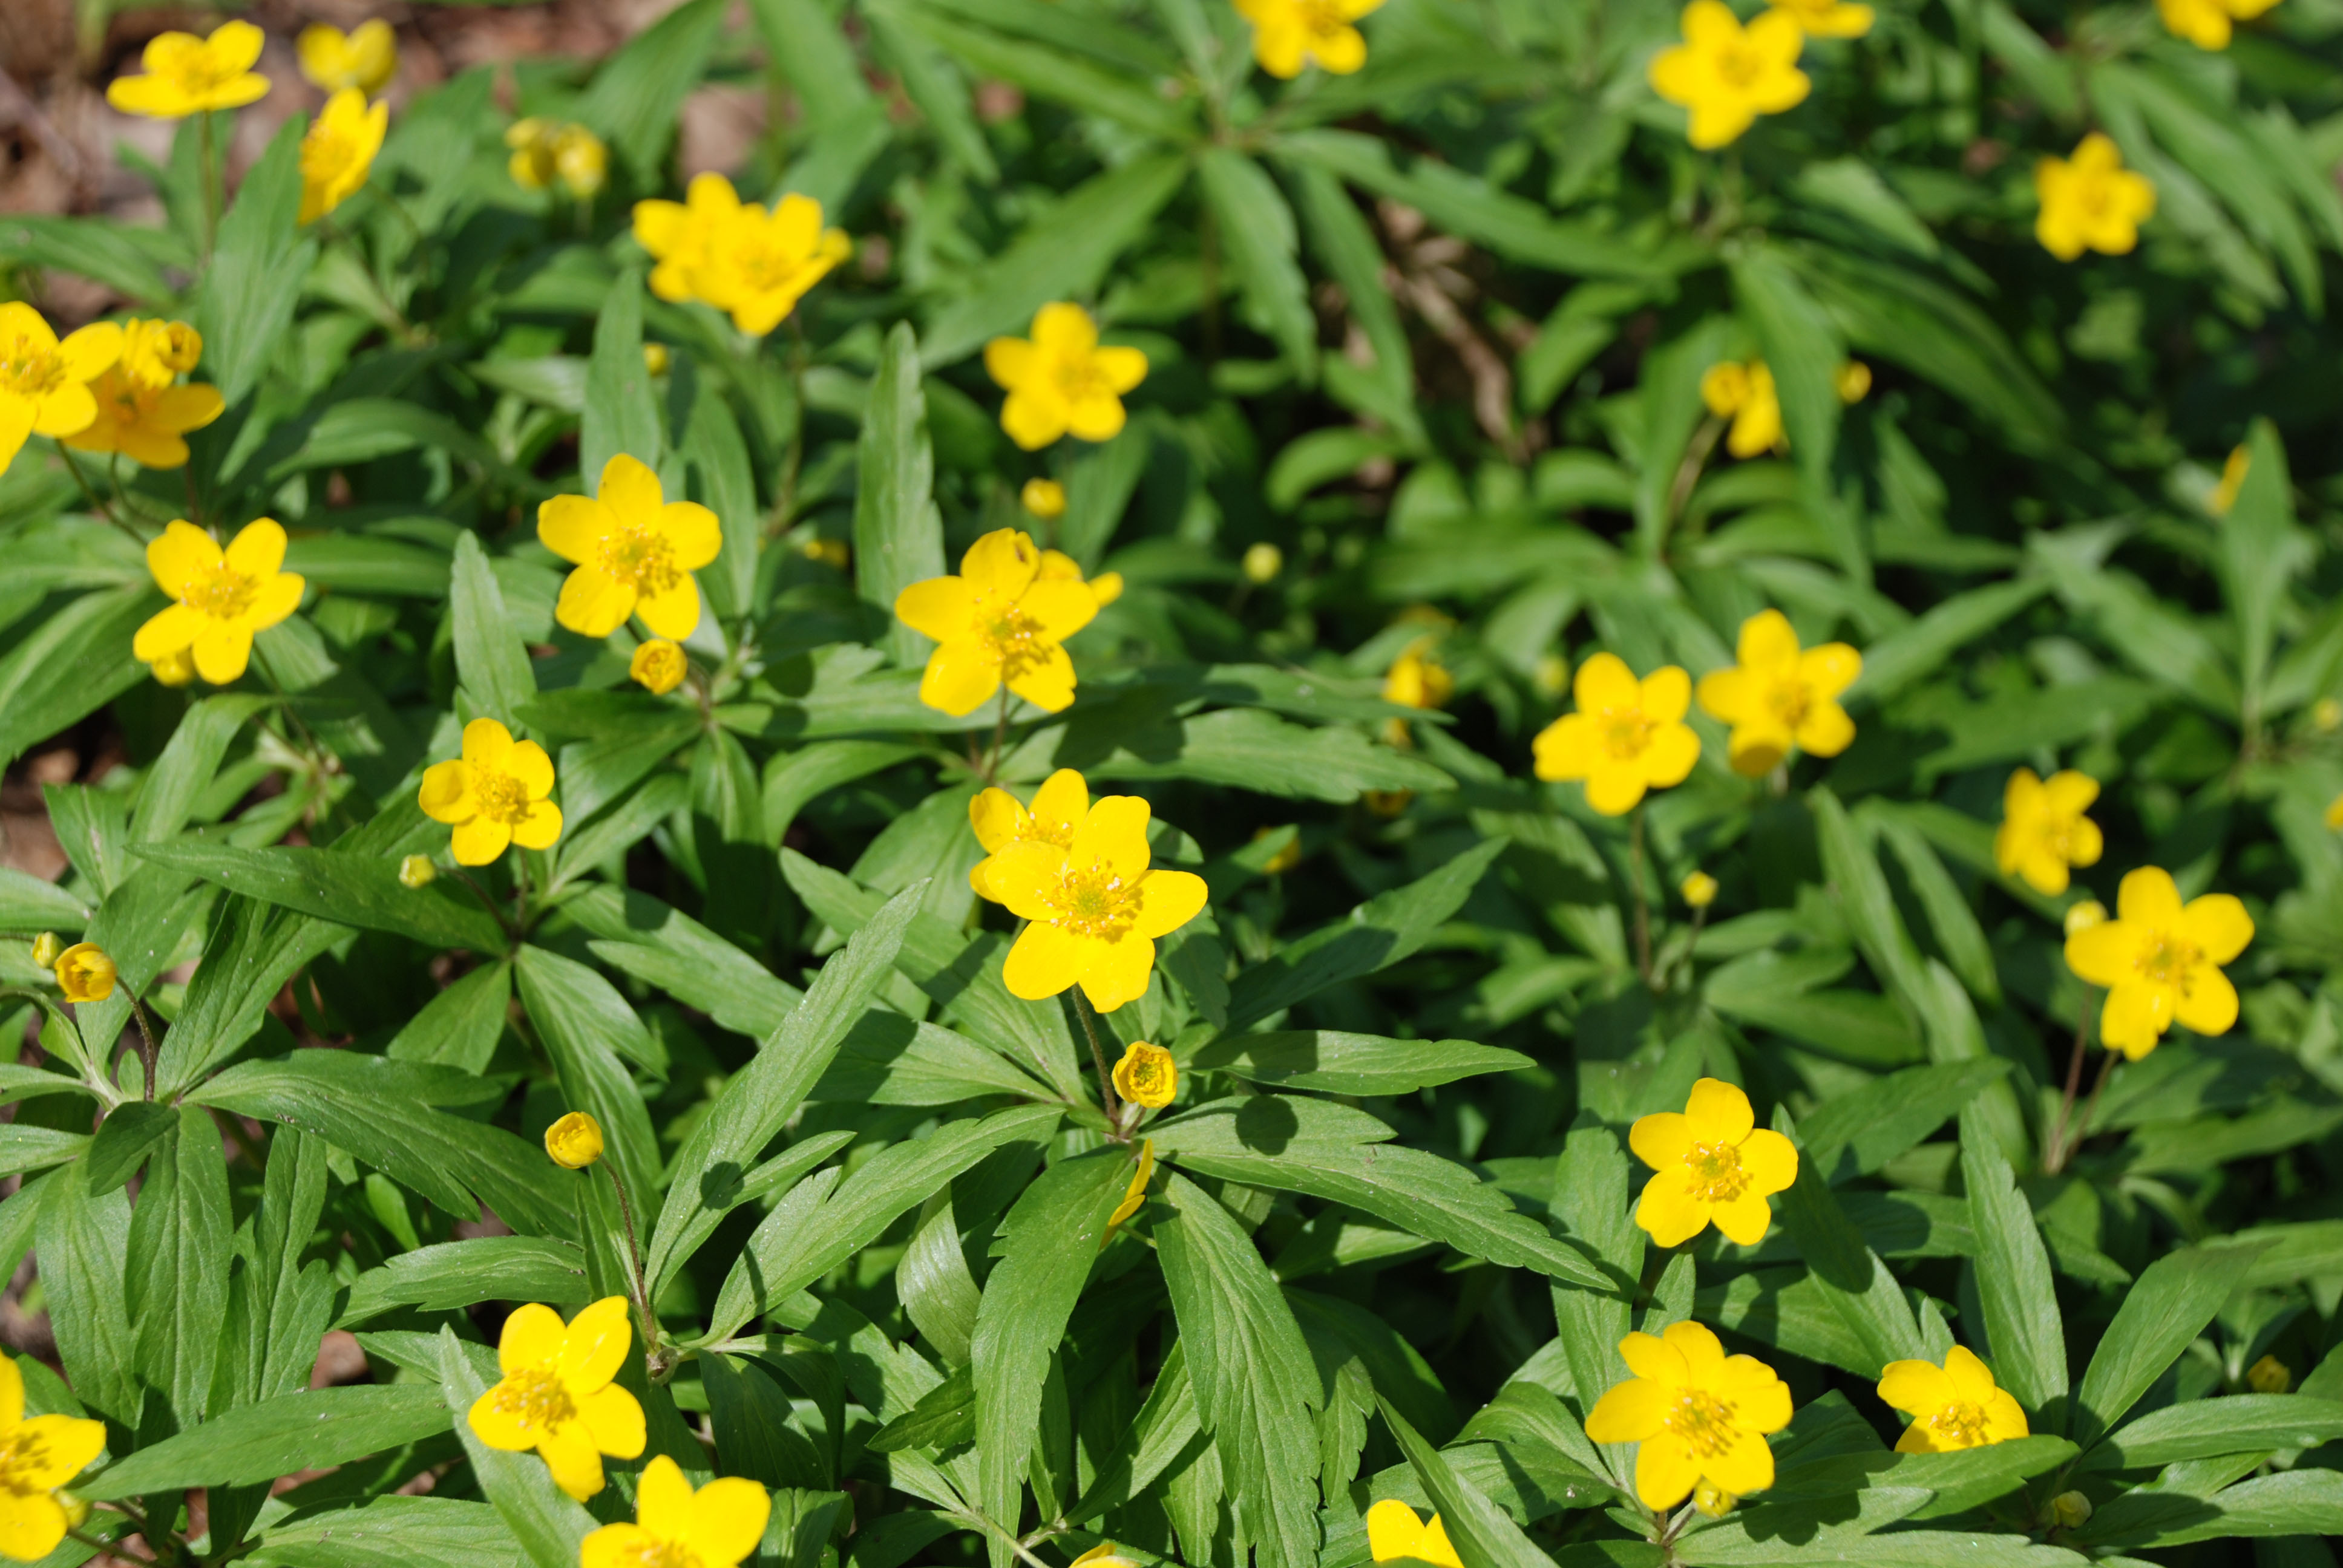
nature, plant, meadow, flower, nikon, yellow, flora, wildflower, d80, daylily, nikond80, flowering plant, annual plant, land plant, common tormentil